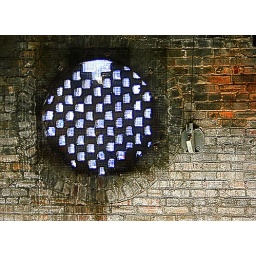
The patterns and ruggedness of this wall in an old building caught my eye.